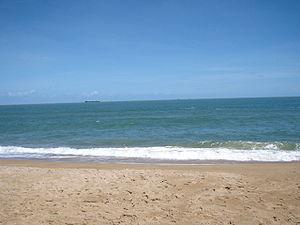
Linhares est une municipalité du Brésil, située dans l'État de l'Espírito Santo.